Carborane acid

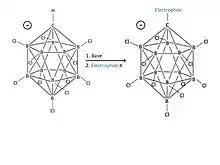
While the C-vertex of the boron-based anion can de deprotonated and furthermore react with electrophiles, the B–Cl vertices remain substantially inert.

The descriptor "closo" indicates that the molecule is formally derived (by B-to-C replacement) from a borane of stoichiometry and charge [BH""] ("n" = 12 for known carborane acids). The cagelike structure formed by the 11 boron atoms and 1 carbon atom allows the electrons to be highly delocalized through the 3D cage (the special stabilization of the carborane system has been termed "σ-aromaticity"), and the high energy required to disrupt the boron cluster portion of the molecule is what gives the anion its remarkable stability. Because the anion is extremely stable, it will not behave as a nucleophile toward the protonated substrate, while the acid itself is completely non-oxidizing, unlike the Lewis acidic components of many superacids like antimony pentafluoride. Hence, sensitive molecules like C can be protonated without decomposition.